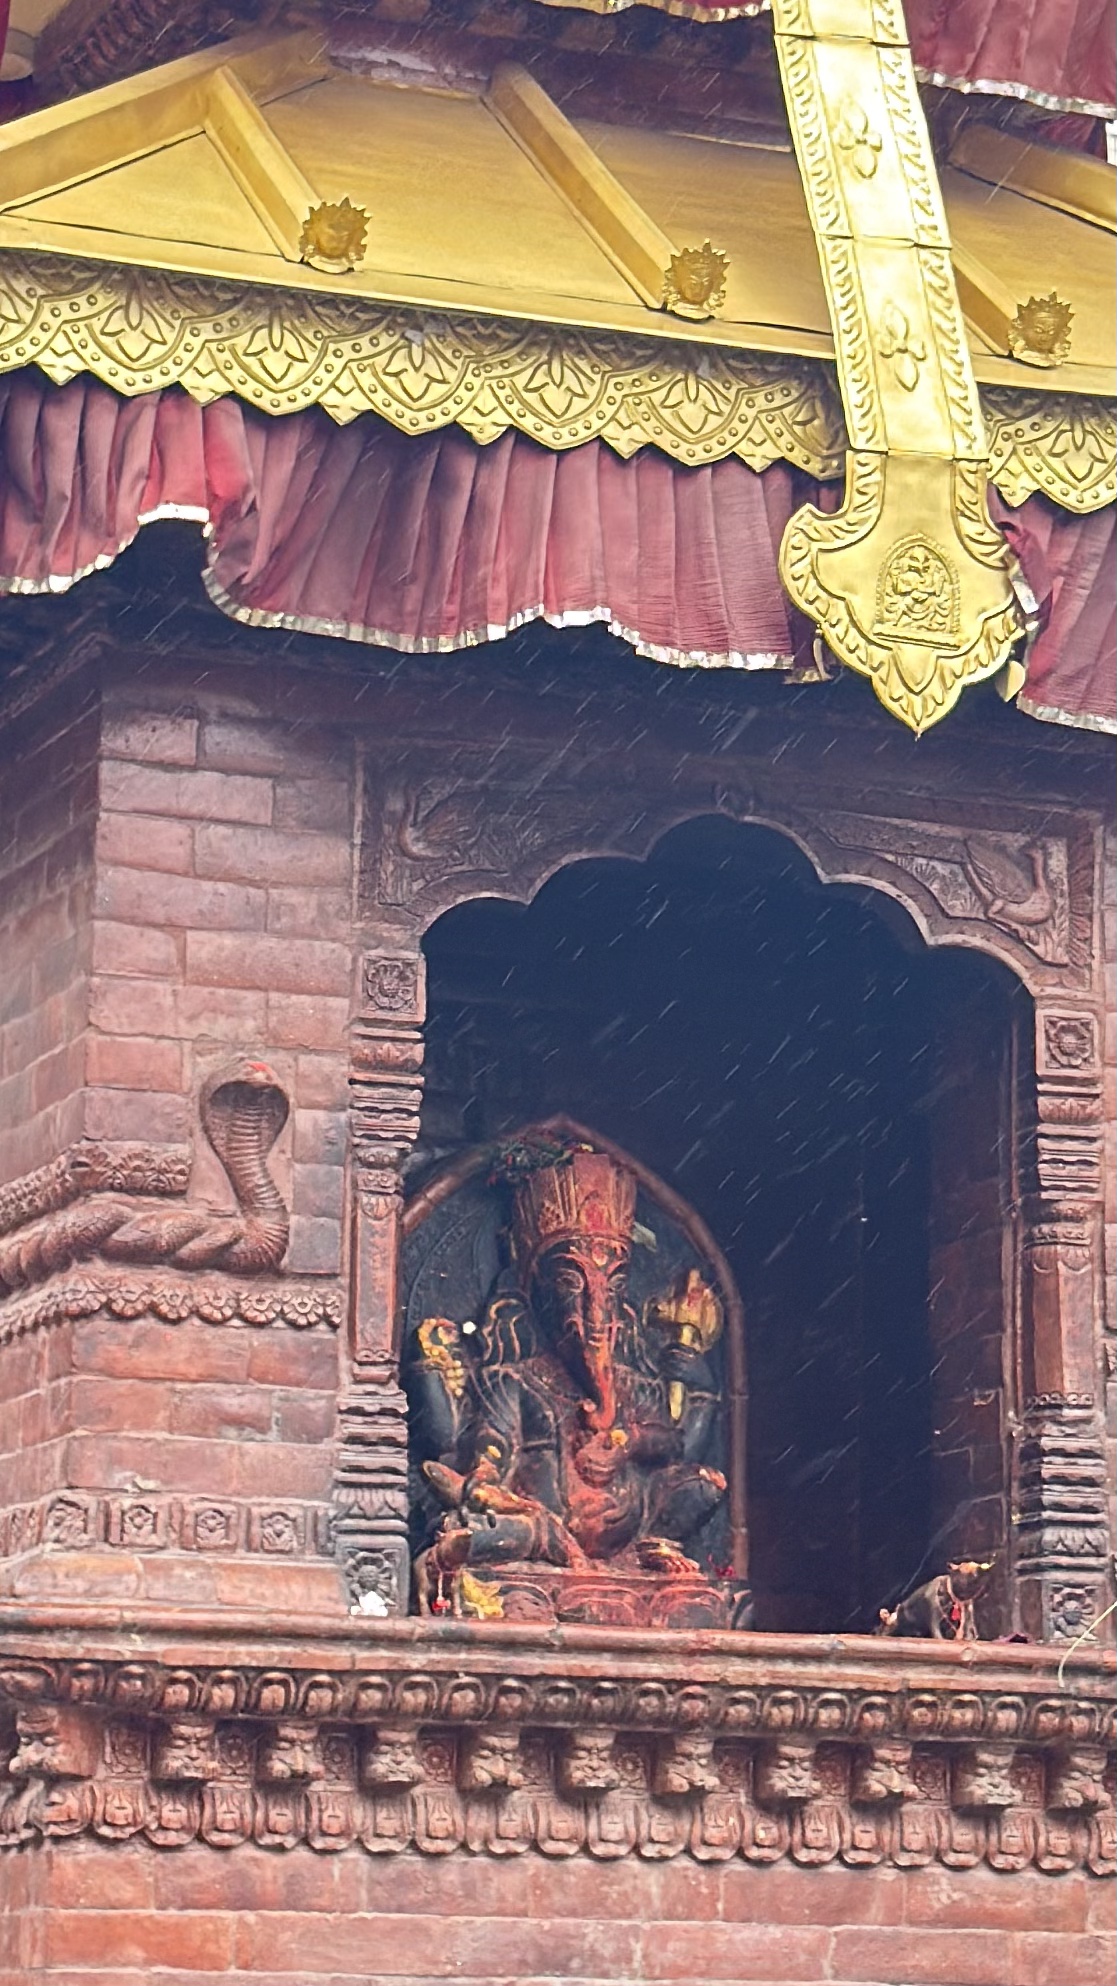
Heritage site: Karyabinayak_Temple